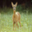
Label: deer